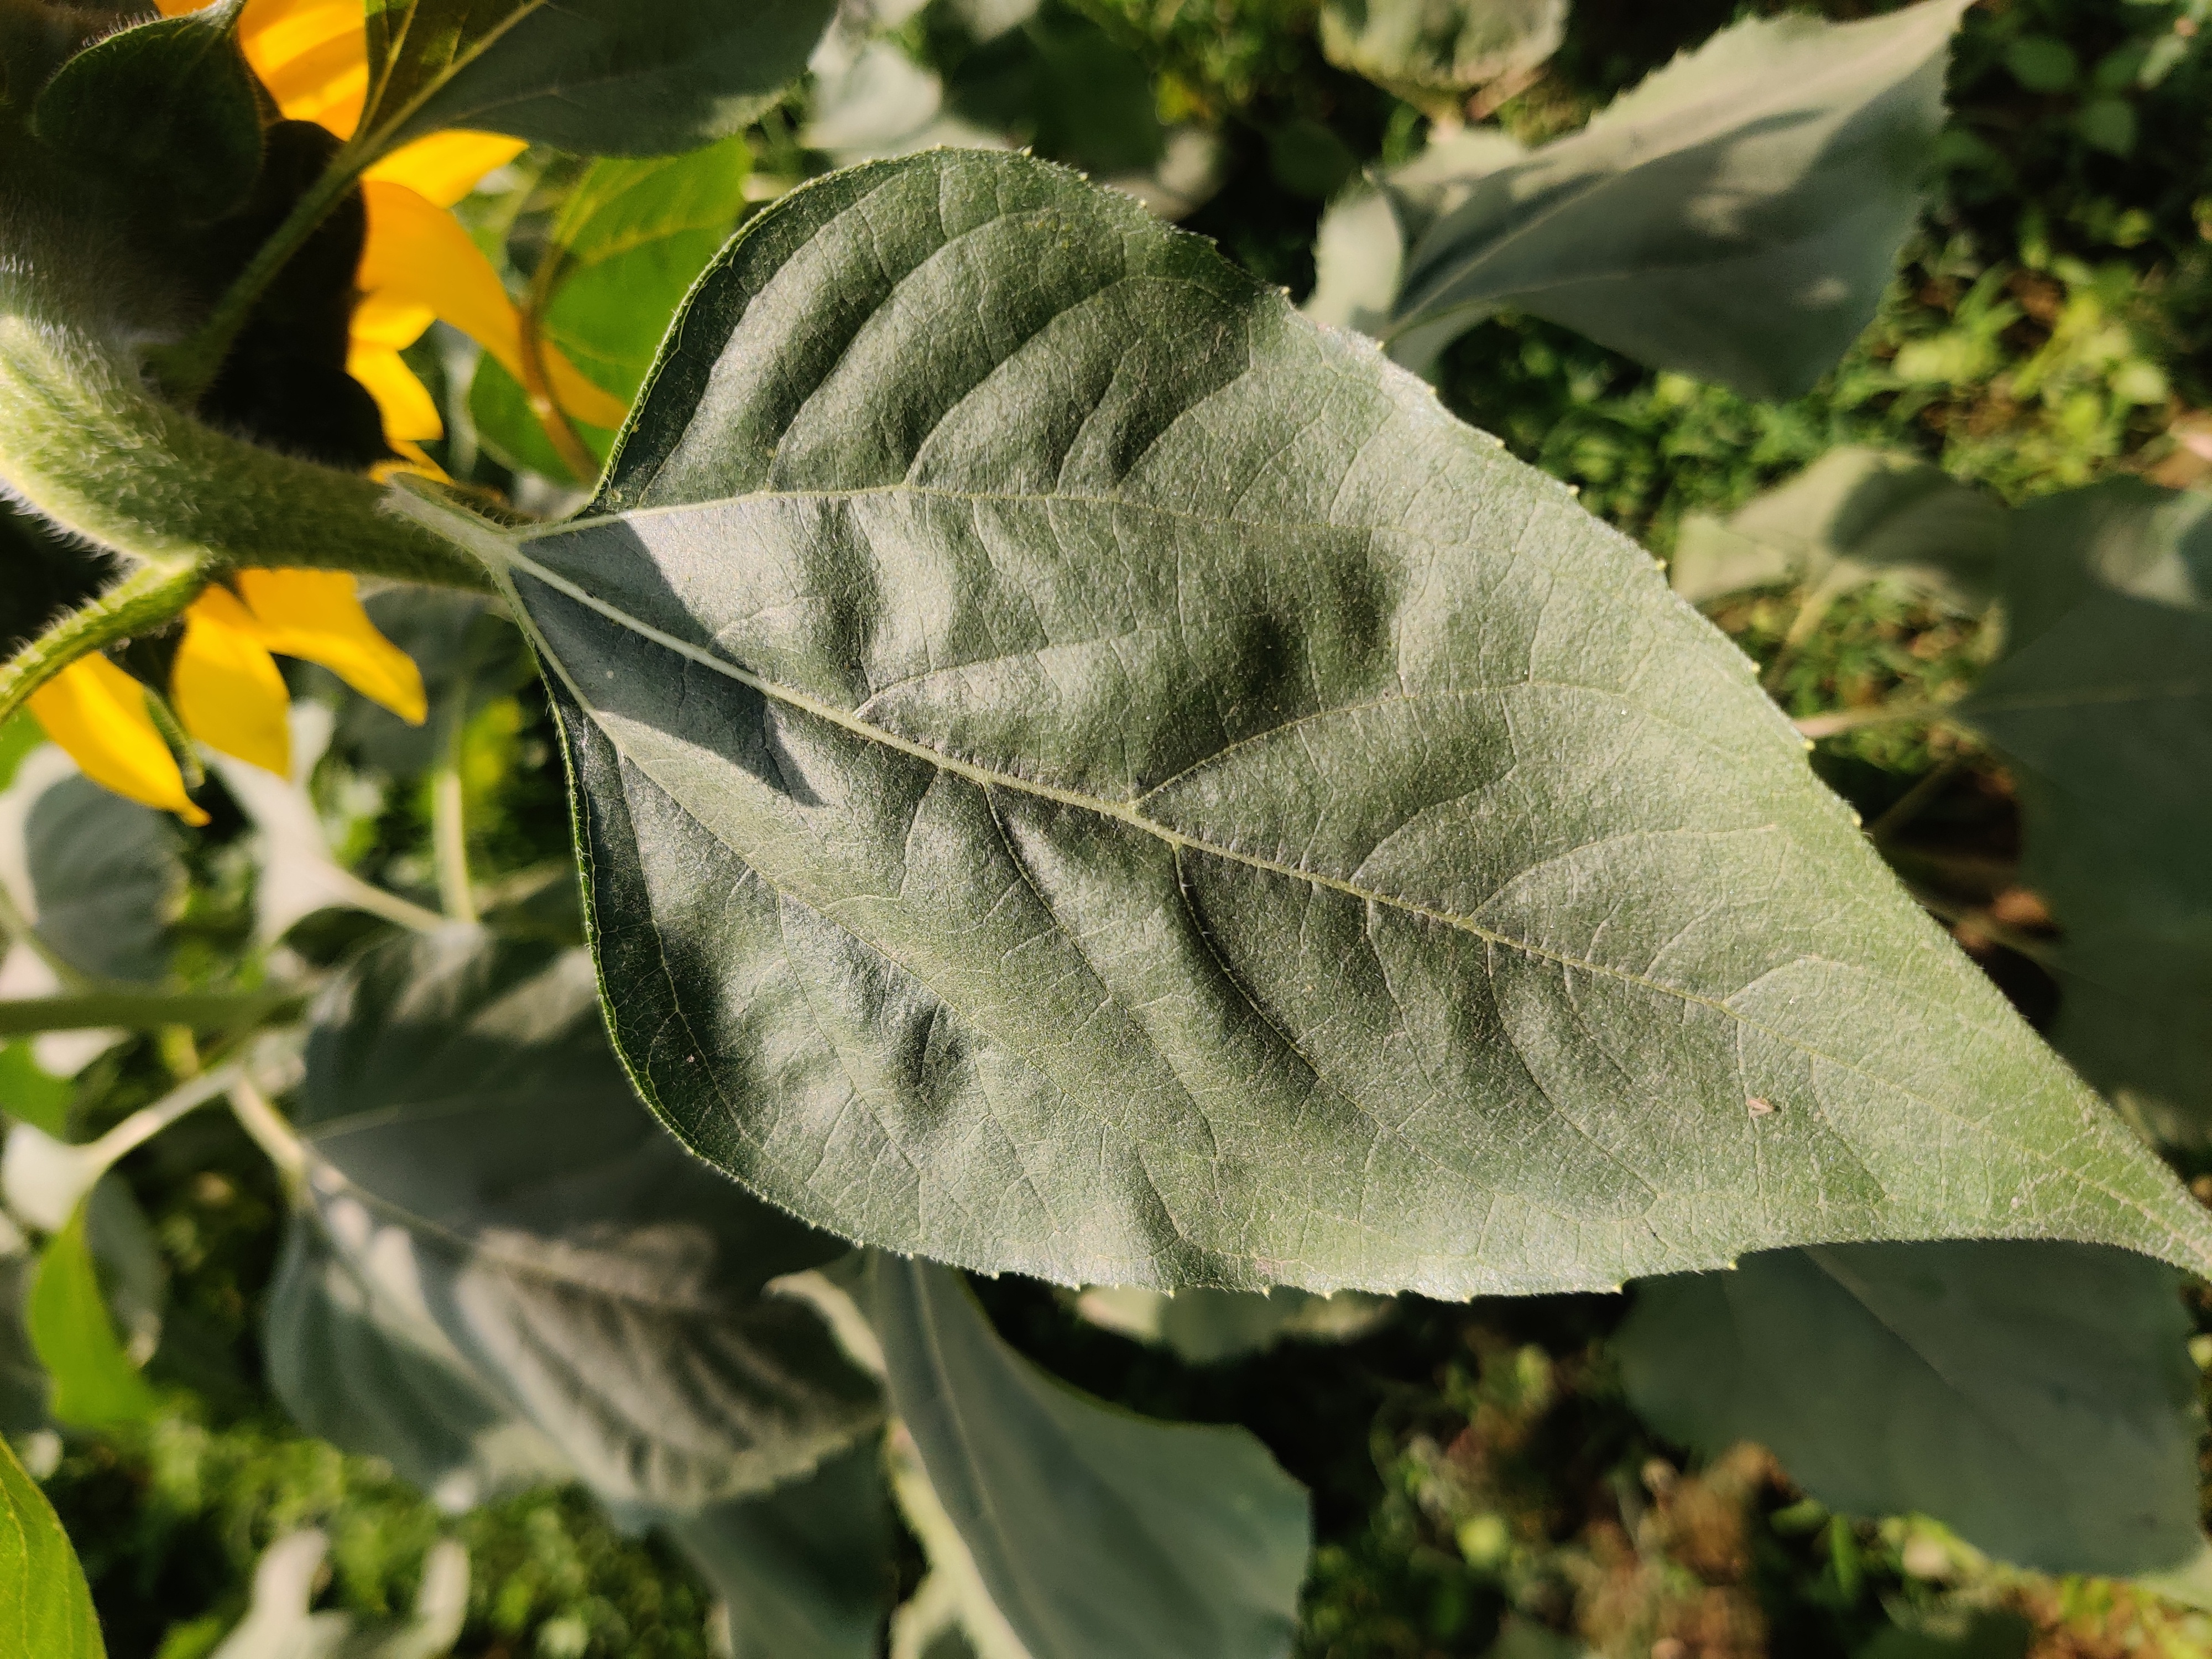
Label: Fresh_leaf